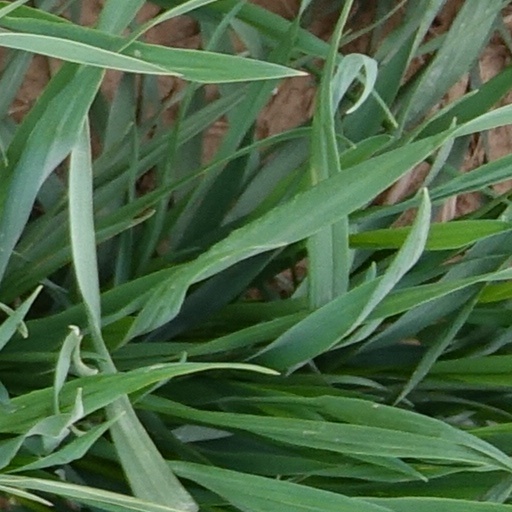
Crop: wheat